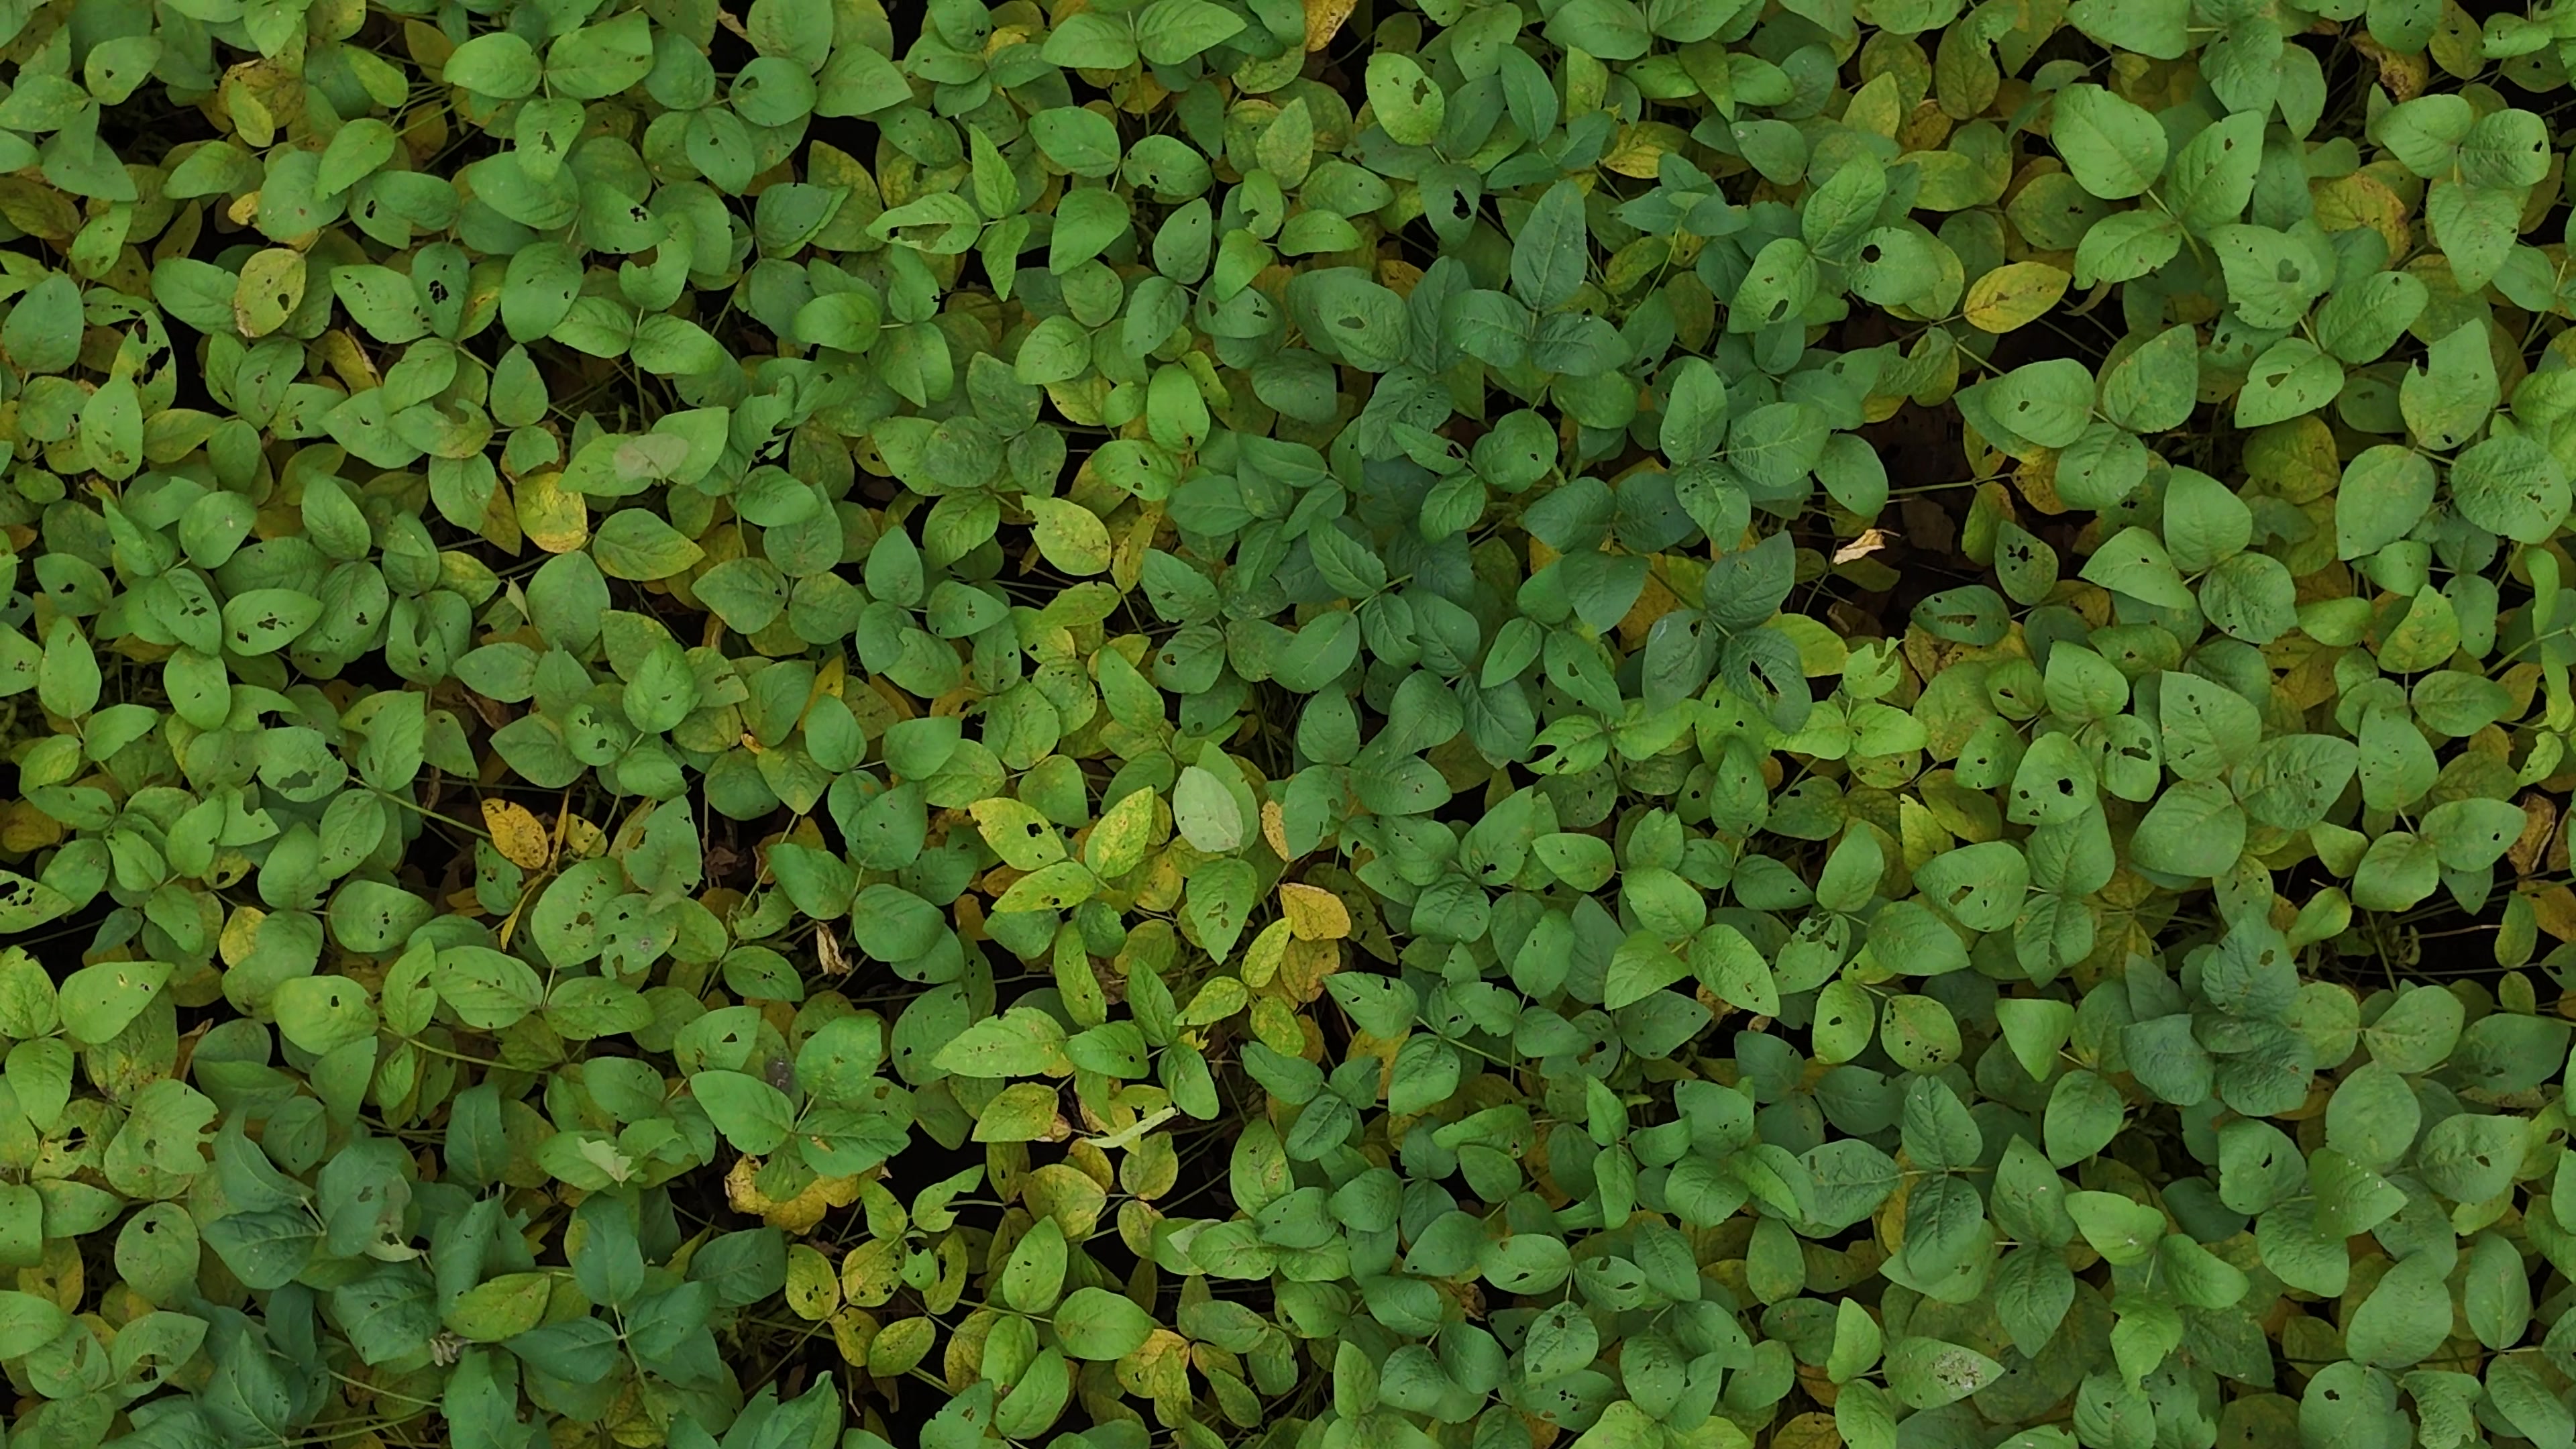
Label: Mosaic